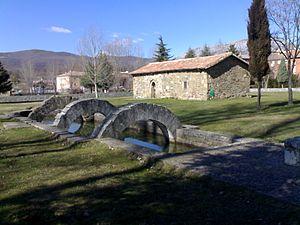
Velilla del Río Carrión est une commune d'Espagne de la province de Palencia dans la communauté autonome de Castille-et-León. Elle fait partie de la comarque naturelle de Montaña Palentina.
Une source en hydrologie est l'endroit où une eau liquide sort naturellement du sol. Une source est très souvent à l'origine d'un cours d'eau, d'un ruisseau, d'une rivière ou même d'un fleuve. Mais une source peut également être submergée dans un écoulement d'eau, une mare, un lac ou une mer.
Les Fontes Tamarici sont trois fontaines côte à côte situées par l'historien et géographe romain Pline l'Ancien en Cantabrie classique, et depuis le XVIIIe siècle sont identifiés avec la source de La Reana à Velilla del Río Carrión, Espagne. Les premières nouvelles du printemps, par Pline, datant de l'époque de la conquête romaine de la Cantabrie, où sa particularité bien et quitter sans explication cité, et son Intermittence considéré comme augure en ce moment.